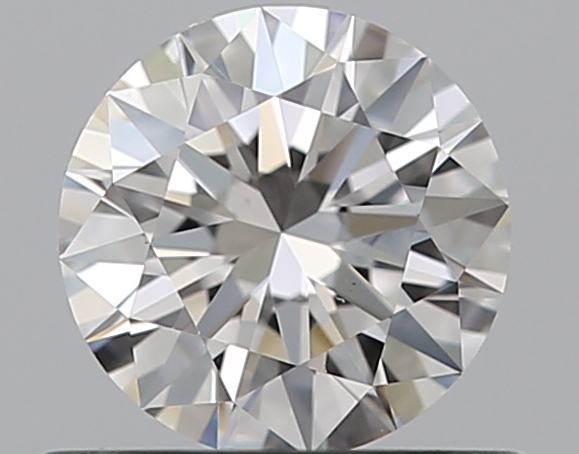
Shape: round
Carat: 0.5
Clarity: VS2
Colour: E
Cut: EX
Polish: EX
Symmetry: EX
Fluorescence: M
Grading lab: GIA
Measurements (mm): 5.12 x 5.16 x 3.11